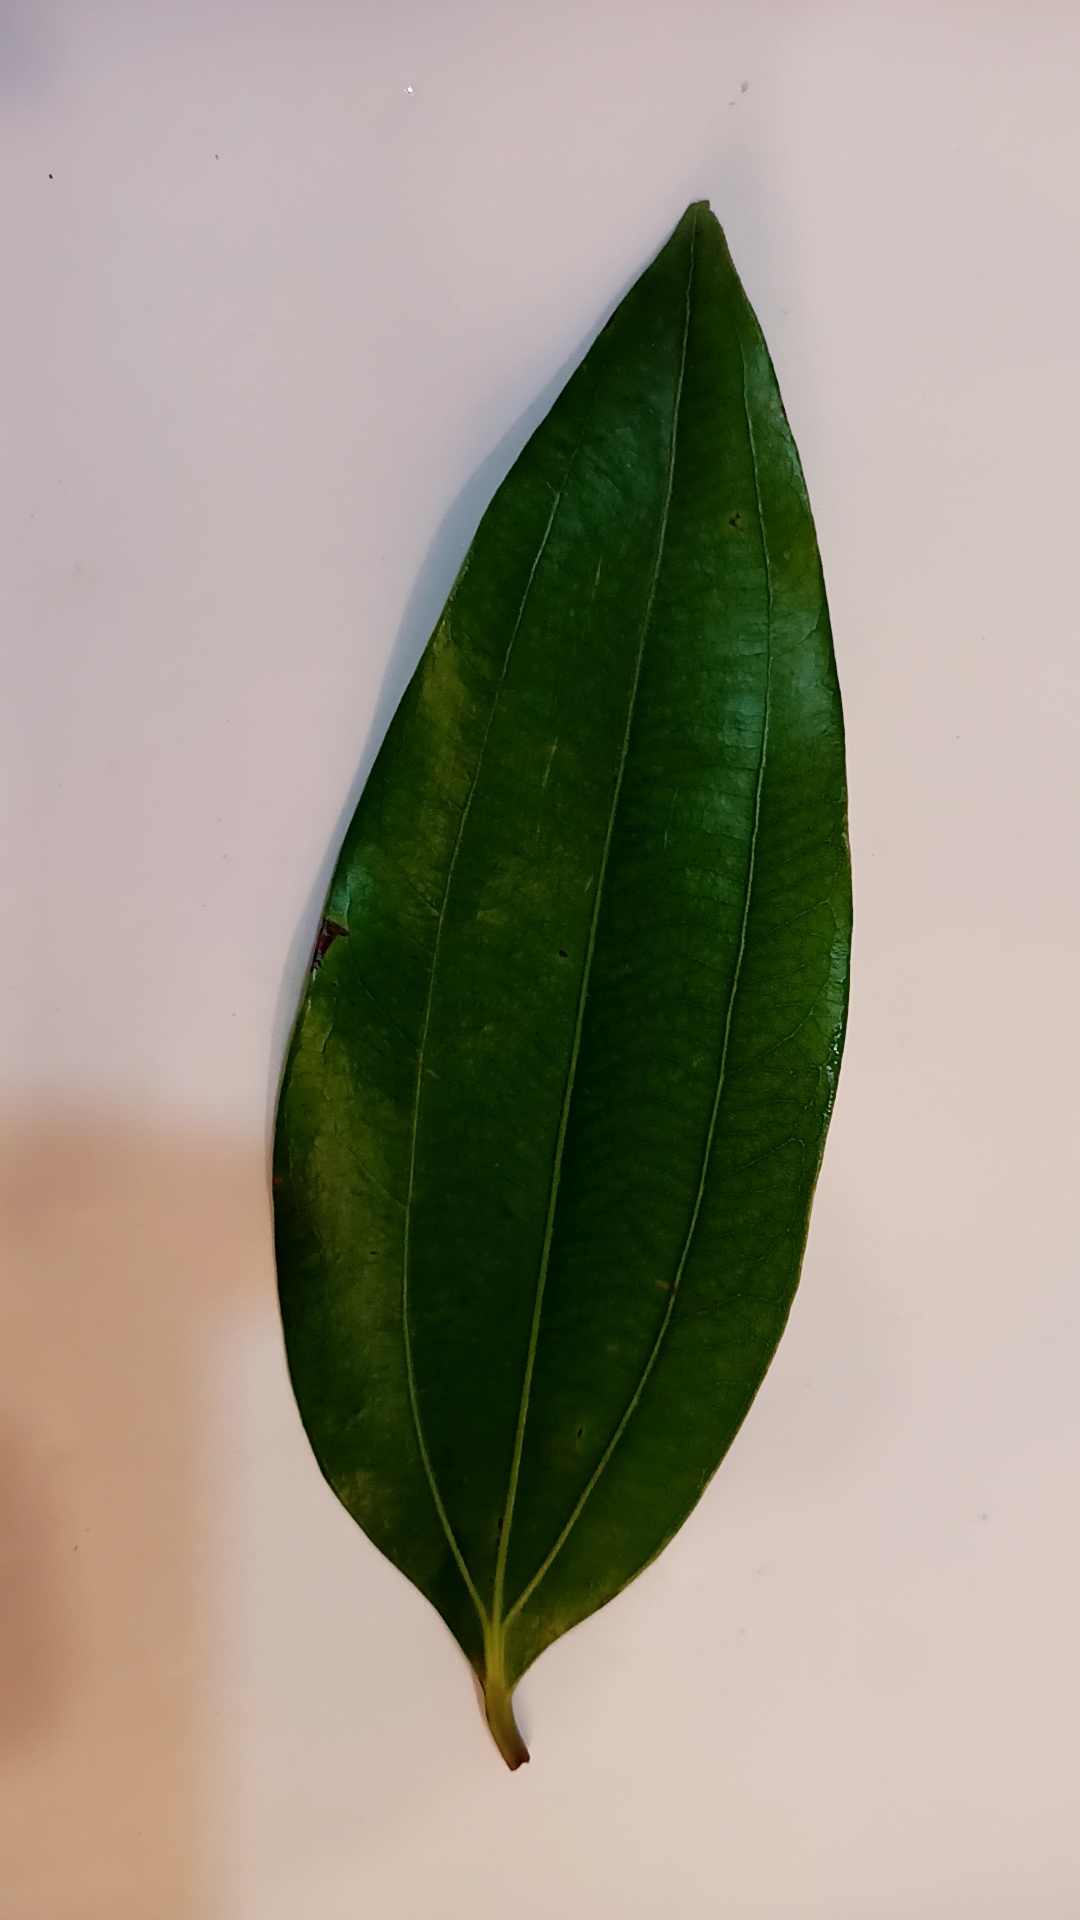
Label: Healthy